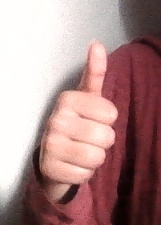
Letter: aleff